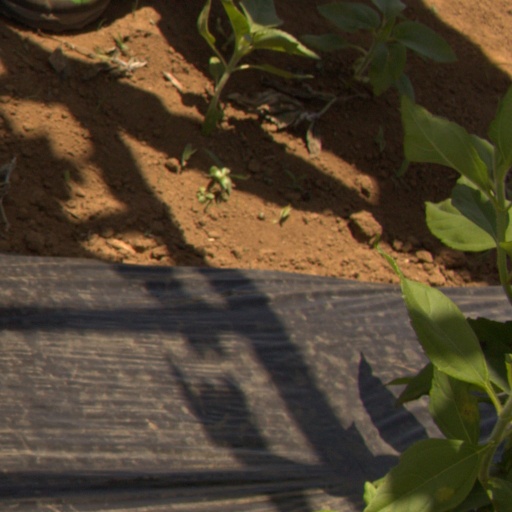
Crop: Jerusalem artichoke